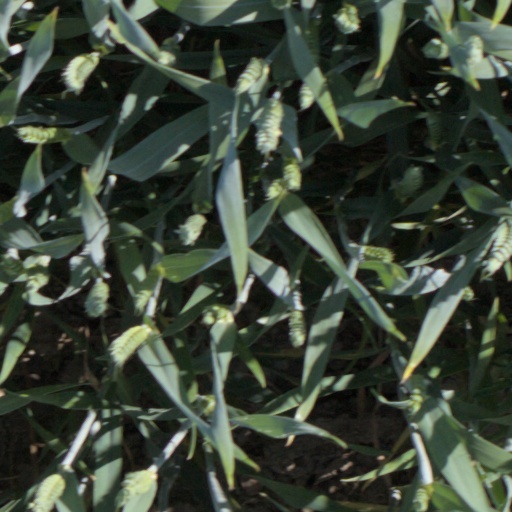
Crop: wheat